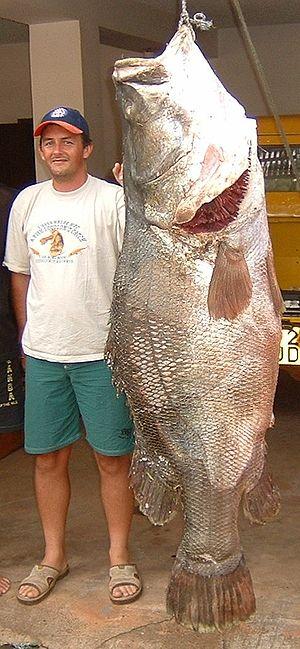
La perche du Nil est une espèce de poissons d'eau douce de la famille des Latidae originaire d'Éthiopie. Elle peut atteindre près de 2 m de long pour 200 kg.